Taiwan Railway

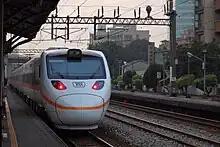
The TRA purchased six initial sets of Hitachi 8-car 130 km/h tilting trains, based on JR Kyushu's 885 series, for US$85 million to provide accelerated East Coast services. They are locally called "Taroko Express" after the mountain gorge.

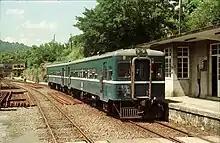
A typical branch line service using a non-air conditioned DR2100 series DMU, at Shifen Station on the Pingxi line in the 1990s

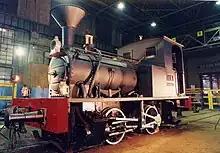
The "Teng-yun", built by Hohenzollern Locomotive Works, was the first steam locomotive operated in Taiwan.

Construction of railway service on Taiwan began between Keelung and Hsinchu in 1887 under the Qing dynasty and was significantly expanded by the under Japanese occupation. As a result, Japanese influence and heritage persists to this day on Taiwanese railways. Similarities between TR and the Japan Railways (JR) companies can be found in signal aspects, signage, track layout, fare controls, station architecture, and operating procedures. As Japan's southern base during World War II, Taiwan's railways suffered significant damage by Allied air raids. Following the surrender of Japan in the aftermath of World War II, the Taiwan Railways Administration was established on 5 March 1948 to reconstruct and operate railway infrastructure, with as its first director-general.